Red Crown Tourist Court

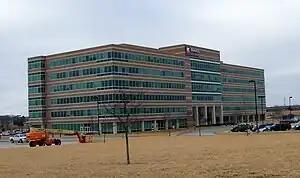
Today's WireCo WorldGroup building, on a spot that would have been behind the Red Crown.

After being in the hospitality business, Coffey went on to be elected a presiding judge of Platte County in 1956. Today, that office is referred to as county commissioner. He died in 1964 at age 72, during his first elected term.